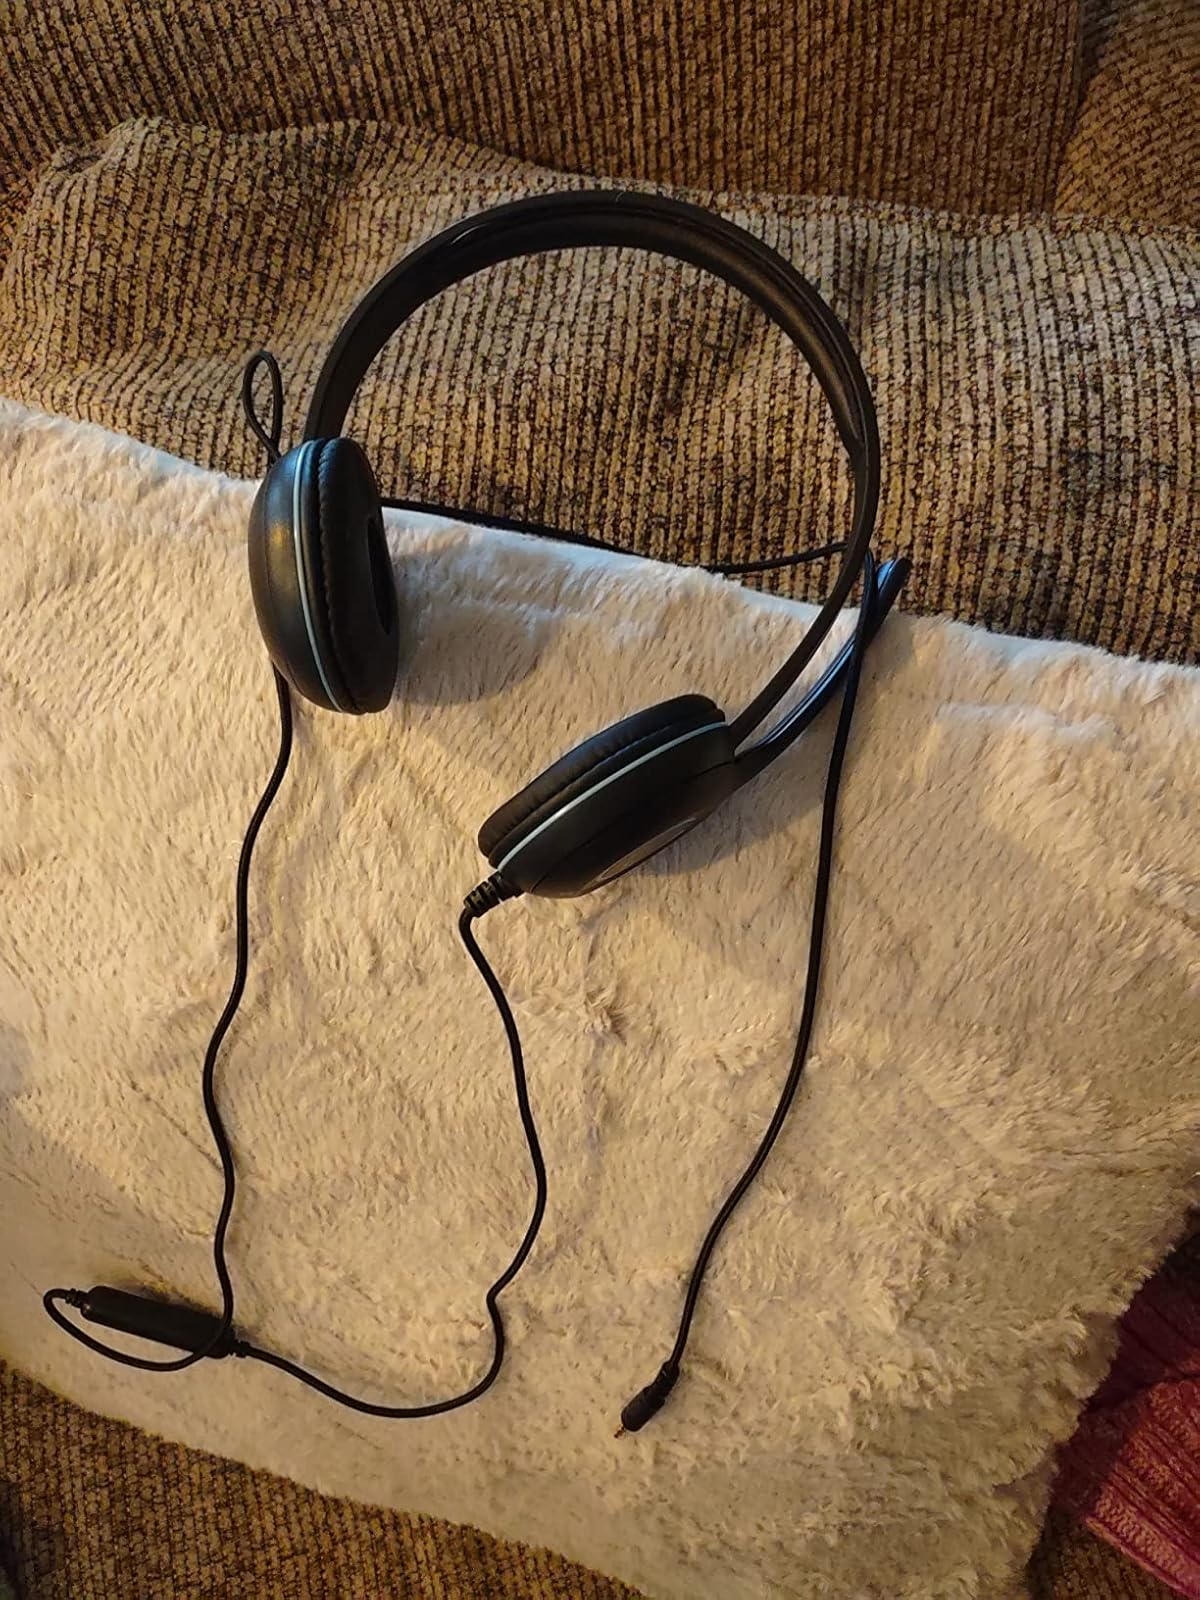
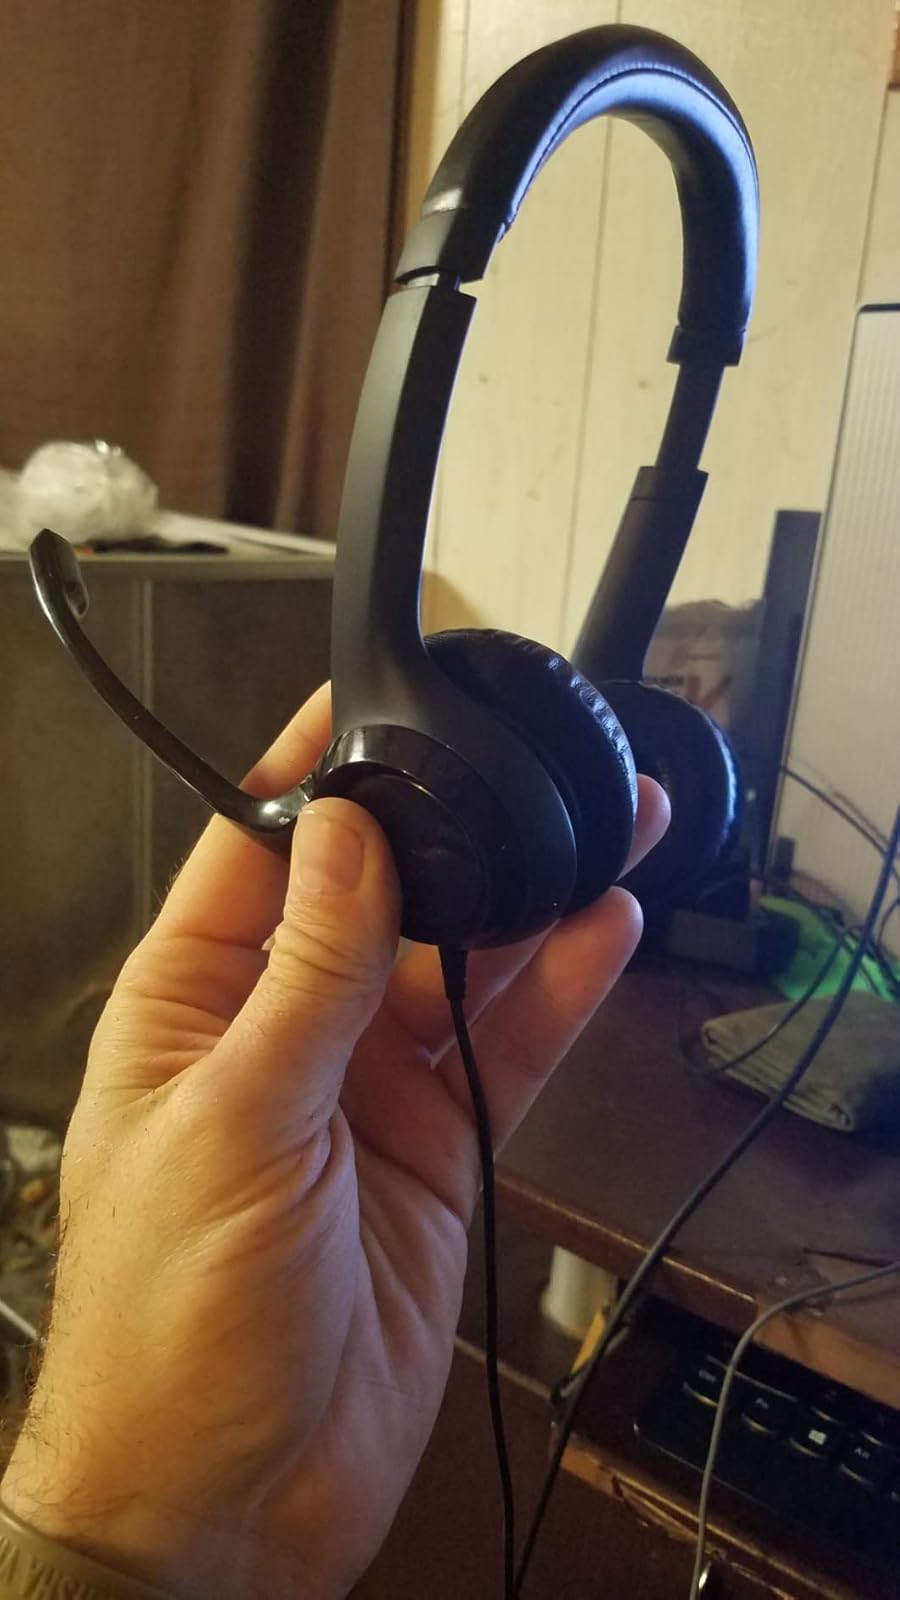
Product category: headphones
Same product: no